Fort Jefferson (Florida)

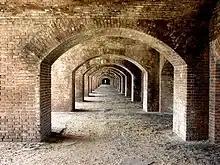
Lower archways of one interior side of Fort Jefferson. Many of the arches were designed by Capt. Daniel P. Woodbury, Superintending Engineer from 1856 to 1860.

The design called for a two-tiered casemates in a six-sided outline, with two curtain walls measuring , and the other four measuring . Corner bastions, which are large projections designed to allow defensive fire along the faces of the walls they joined, contained gunrooms, gunpowder magazines and a granite spiral staircase. Each tier of casemates contained 150 guns, and another 150 were placed on top of the fort itself. The heavy guns were mounted inside the walls in a string of open casemates, or gunrooms, facing outward toward the sea through large openings called embrasures. The parade ground contained additional powder magazines, headquarters, a hospital, officer quarters and three large barracks.